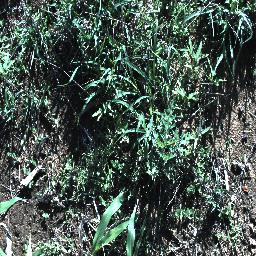
Label: parthenium